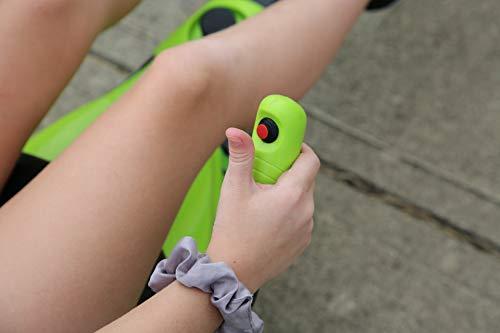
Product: Huffy Kid Ride On Toy 12V Green Machine Vortex
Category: Toys & Games | Tricycles, Scooters & Wagons | Ride-On Toys & Accessories
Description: Tilting and turning are encouraged on the green machine Vortex.
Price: $154.99
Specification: ProductDimensions:29.9x14.2x22.1inches|ItemWeight:35.9pounds|ShippingWeight:35.9pounds(Viewshippingratesandpolicies)|ASIN:B07YBVLG16|Itemmodelnumber:17909P|Manufacturerrecommendedage:8yearsandup